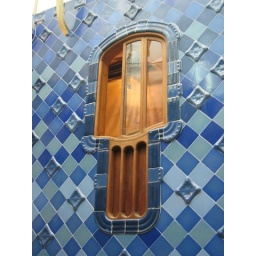
Unusually-shaped apartment windows are set in the walls of the patio.